911 (Lady Gaga song)

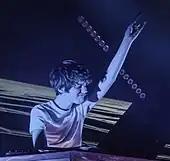
Madeon, co-producer of "911", previously worked with Gaga on her 2013 album "Artpop".

Universal Music Group issued the song to French and Italian radios on September 18 and 25, respectively, as the third single off "Chromatica".